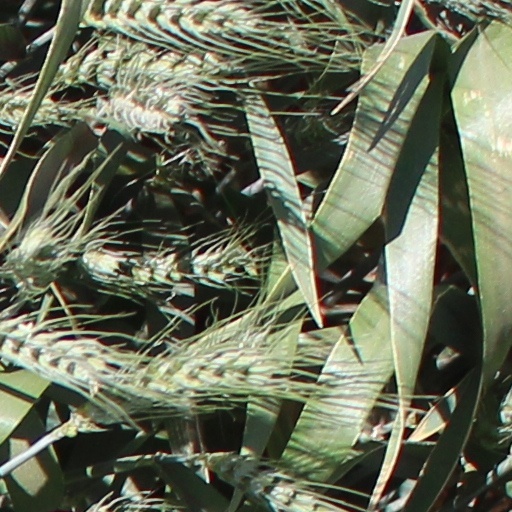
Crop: wheat